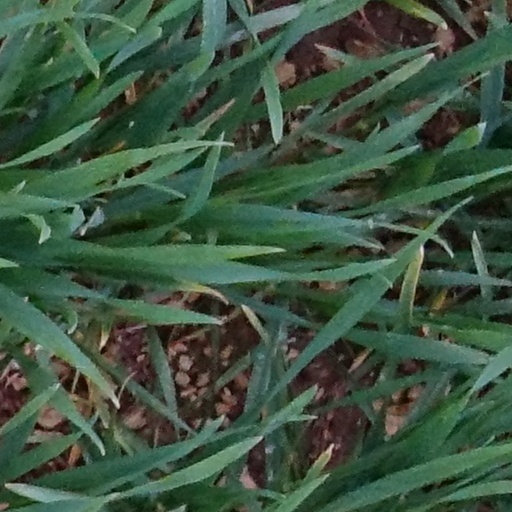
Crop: wheat